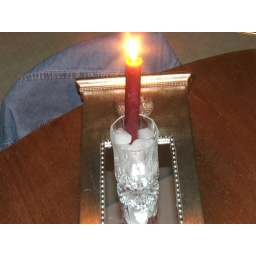
A candle in a glass of ice cubes.